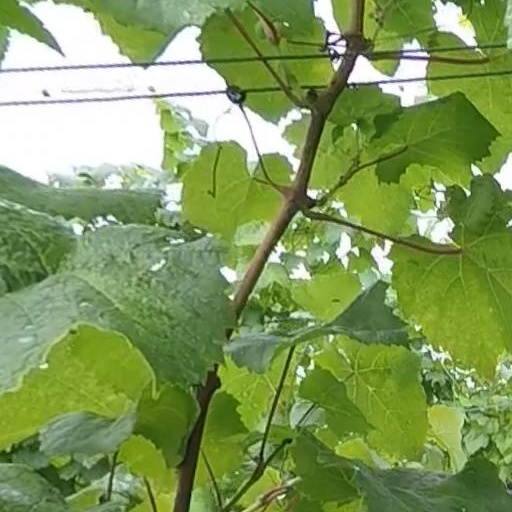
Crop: grape